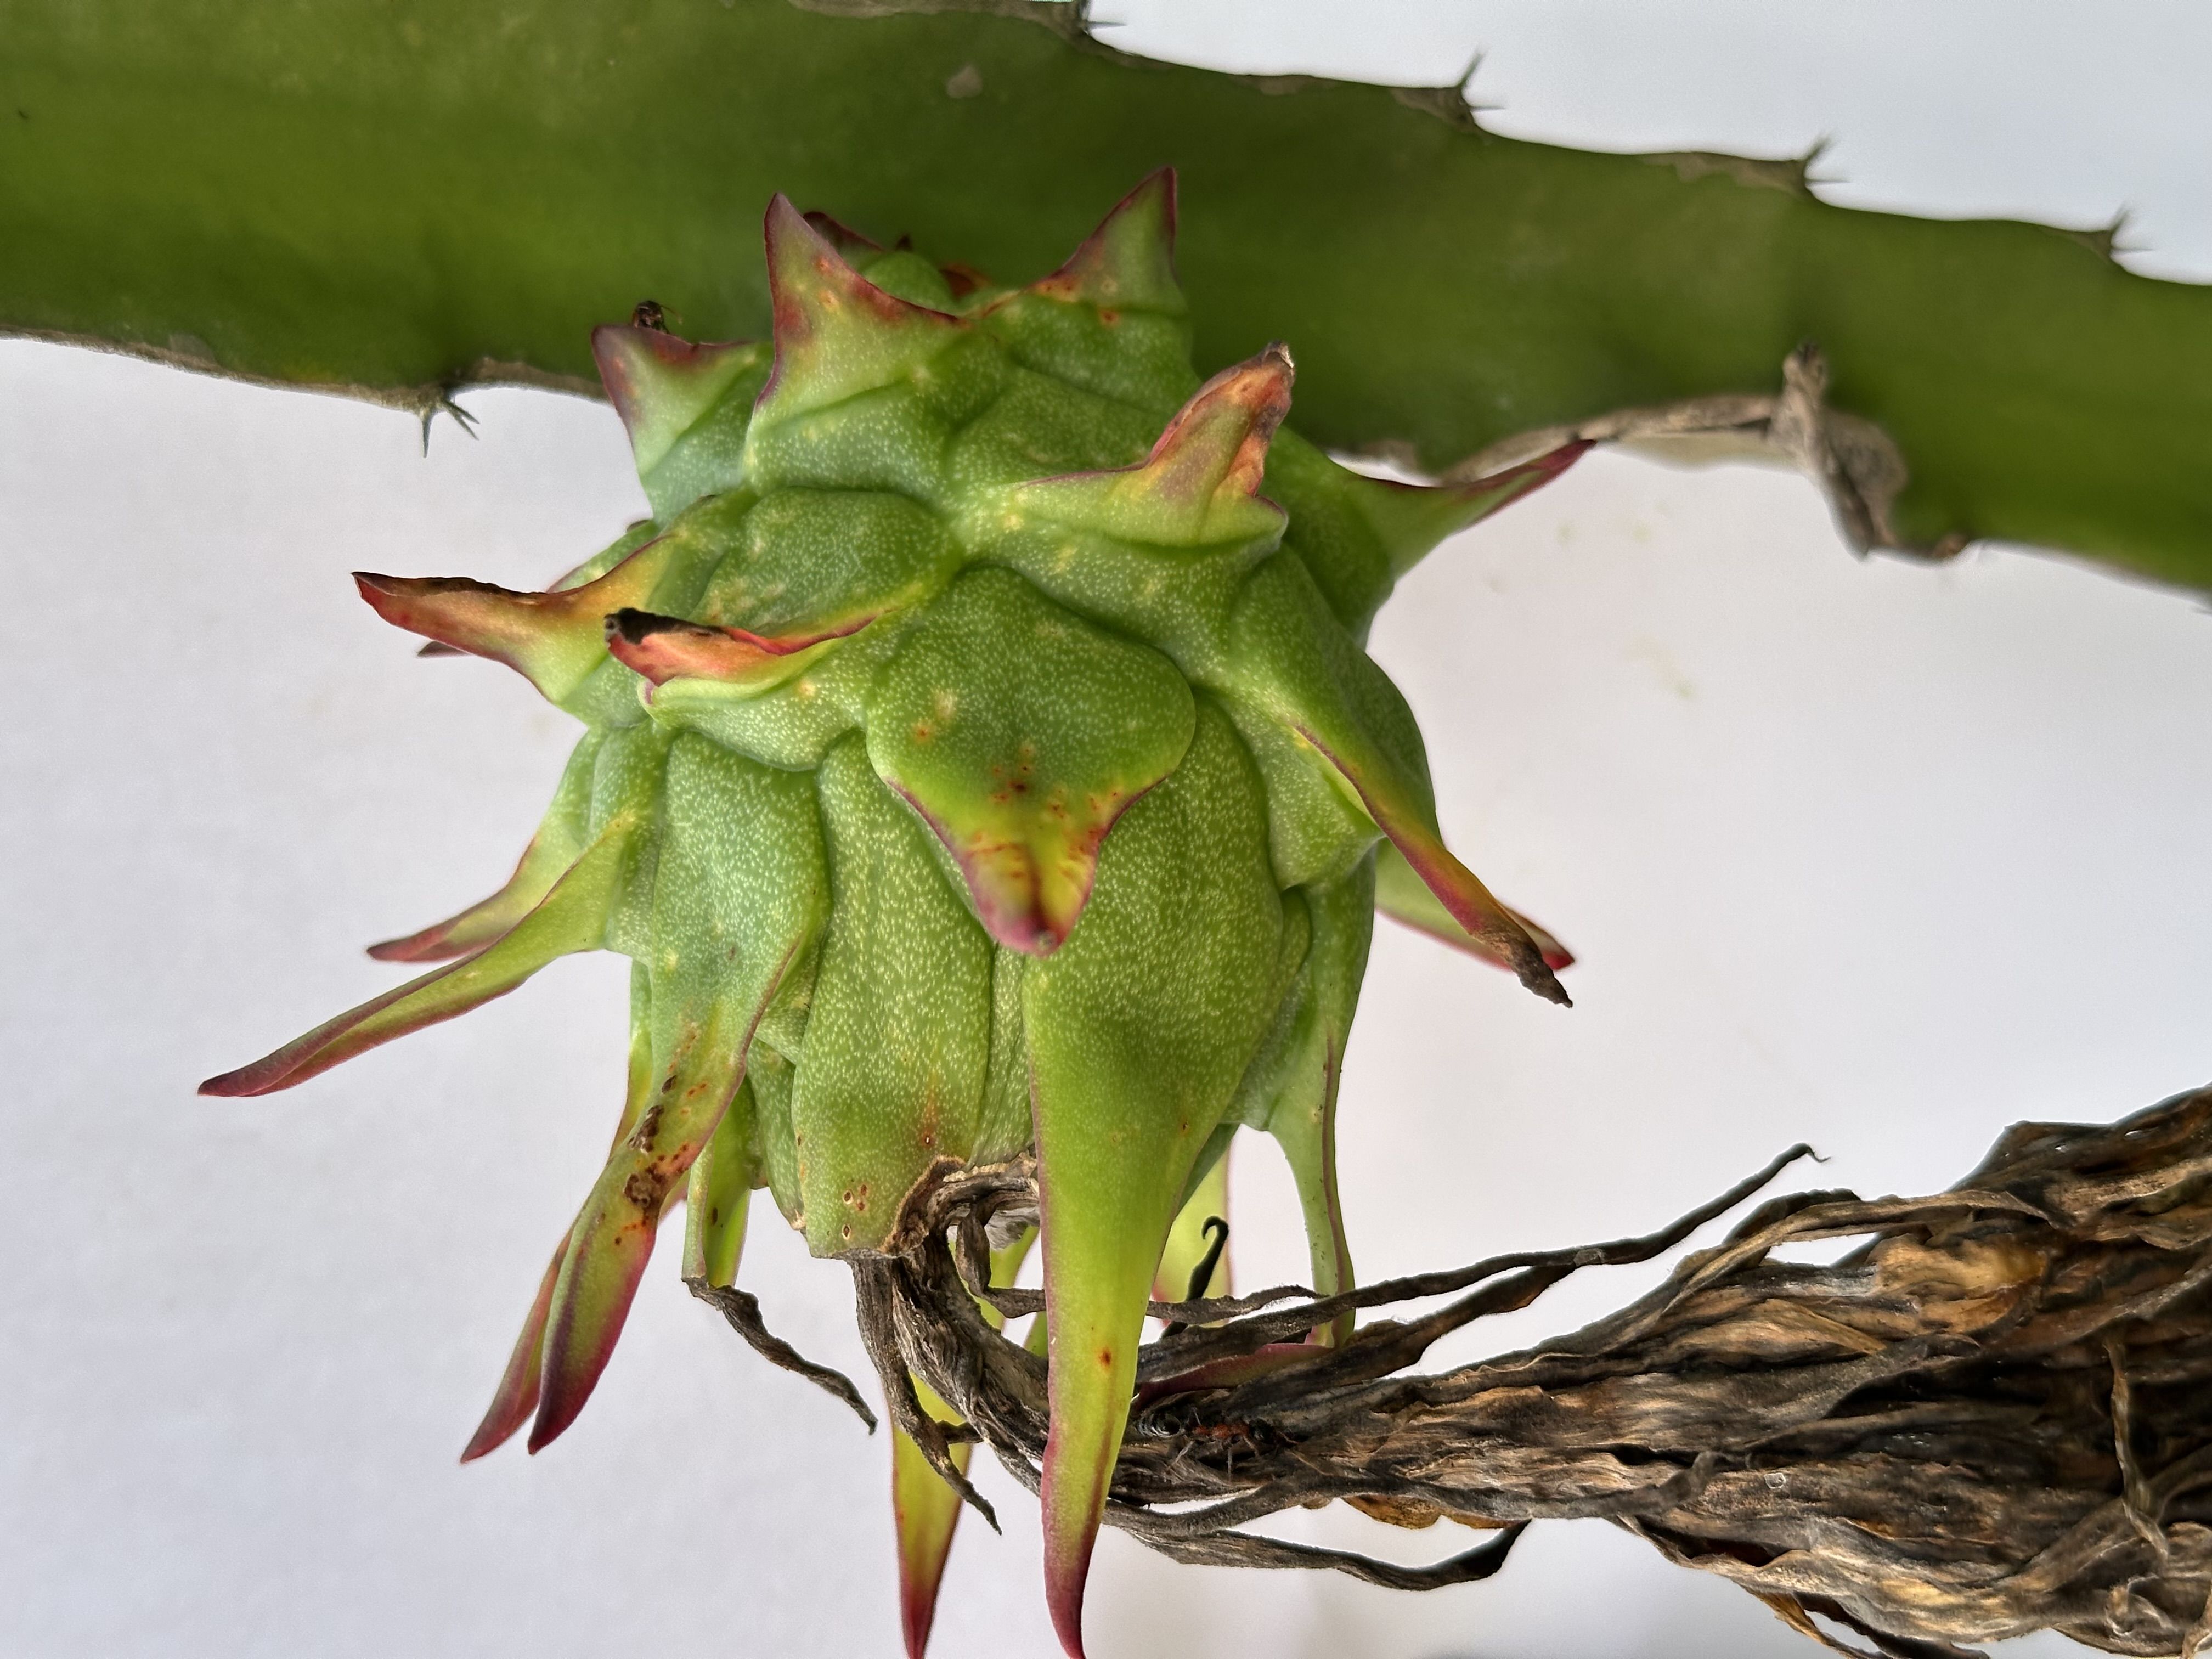
Label: Good fruit